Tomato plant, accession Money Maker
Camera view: vertical (180 deg); turntable rotation: 300 degrees
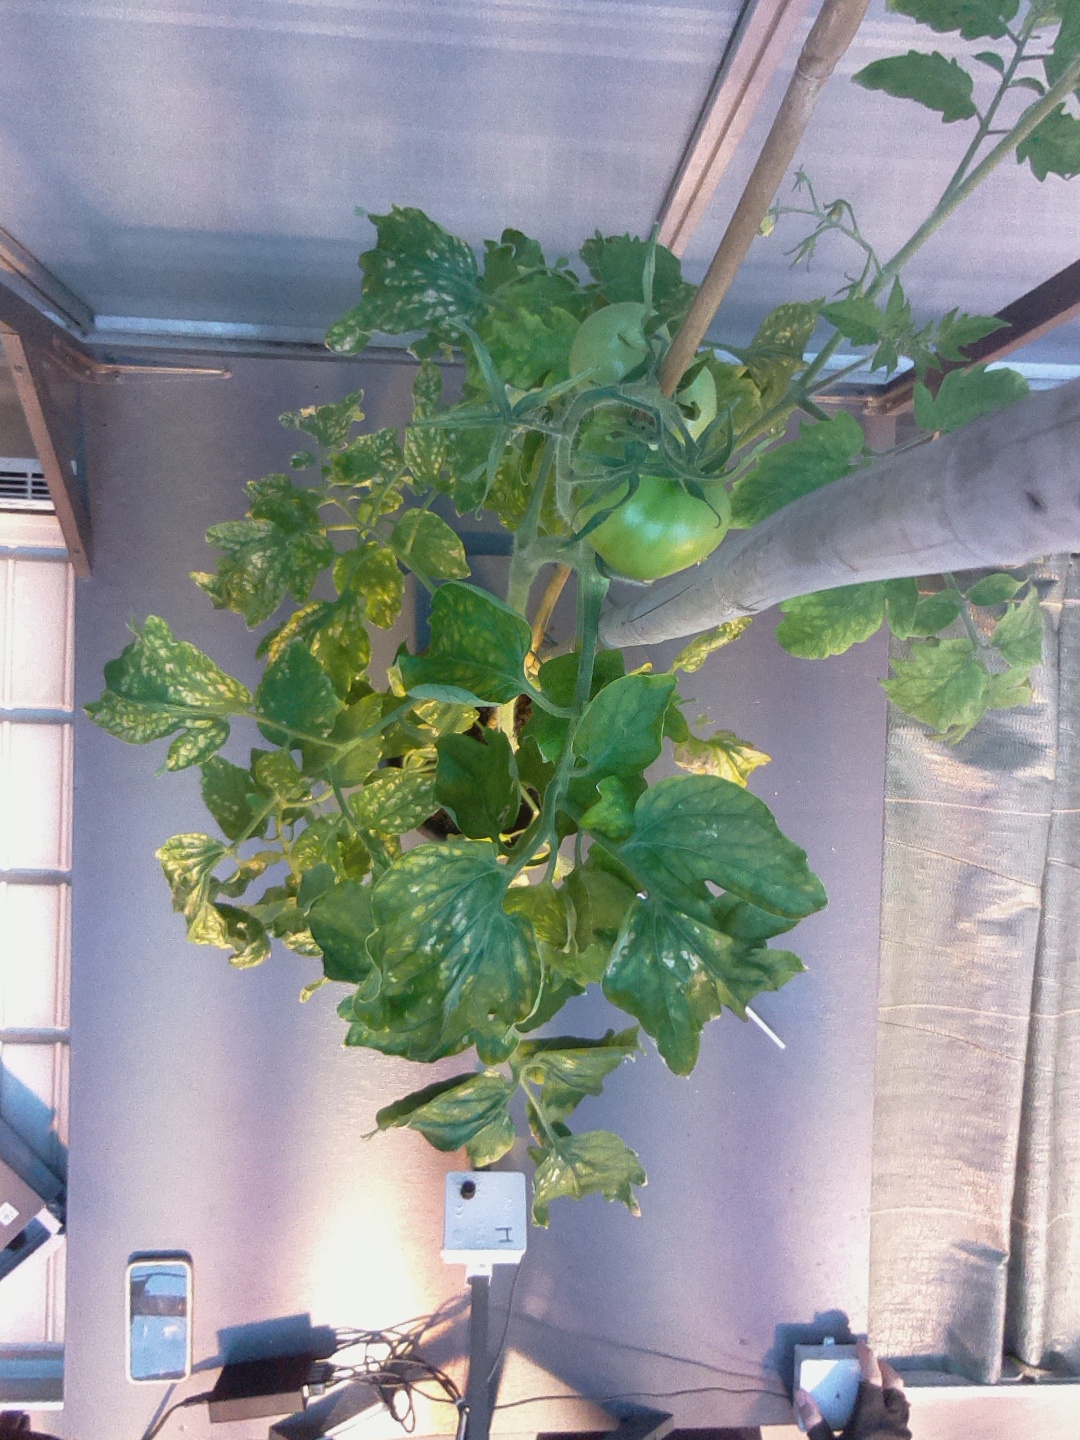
BBCH growth stage 75: 50%-60% of final fruit size